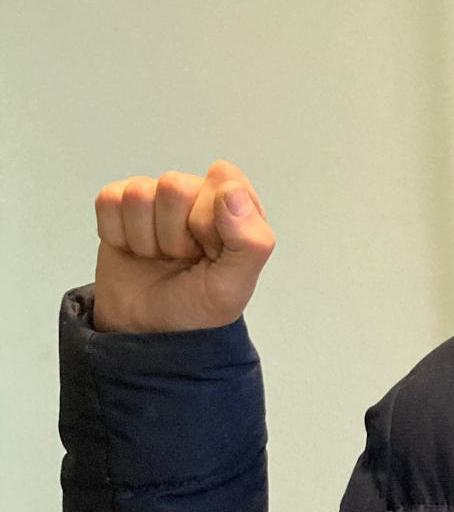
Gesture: fist